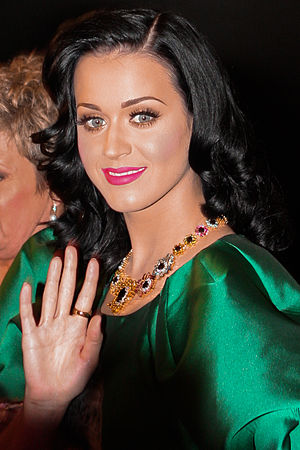
Katy Perry / Tidlige liv og karriere / 2010–2012: Teenage Dream, rekorder og filmdebut
Perry til TV-ugens Logie Awards
Katheryn Elizabeth Hudson, bedre kendt som Katy Perry, er en amerikansk singer-songwriter, gospelsangerinde og skuespillerinde. Hun blev født i Santa Barbara, Californien og voksede op med kristne præster som forældre. Hun lyttede derfor til gospelmusik gennem sin opvækst, hvor hun også sang i den lokale kirke. Efter at have opnået et GED gennem hendes første år i high school, begyndte hun at forfølge en karriere indenfor musik. Som Katy Hudson udgav hun et album med titlen Katy Hudson i 2001, der ikke havde succes. Senere indspillede hun The Matrix med produktionsteamet The Matrix og færdiggjorde størstedelen af et solo-album fra 2004 til 2005, der dog aldrig blev udgivet. Perry er den første kvindelige kunstner med seks top-fem hits på Billboard Hot 100 på et år.